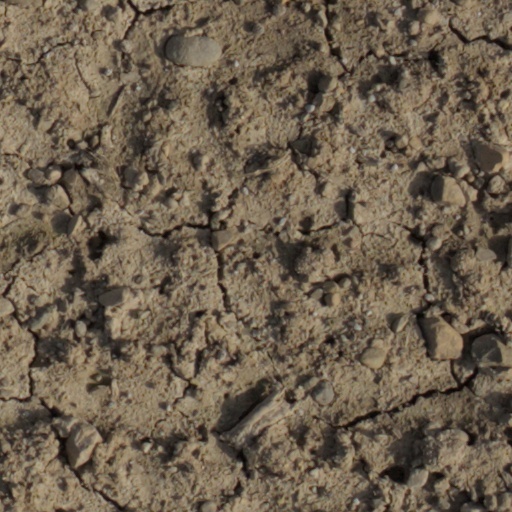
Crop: wheat